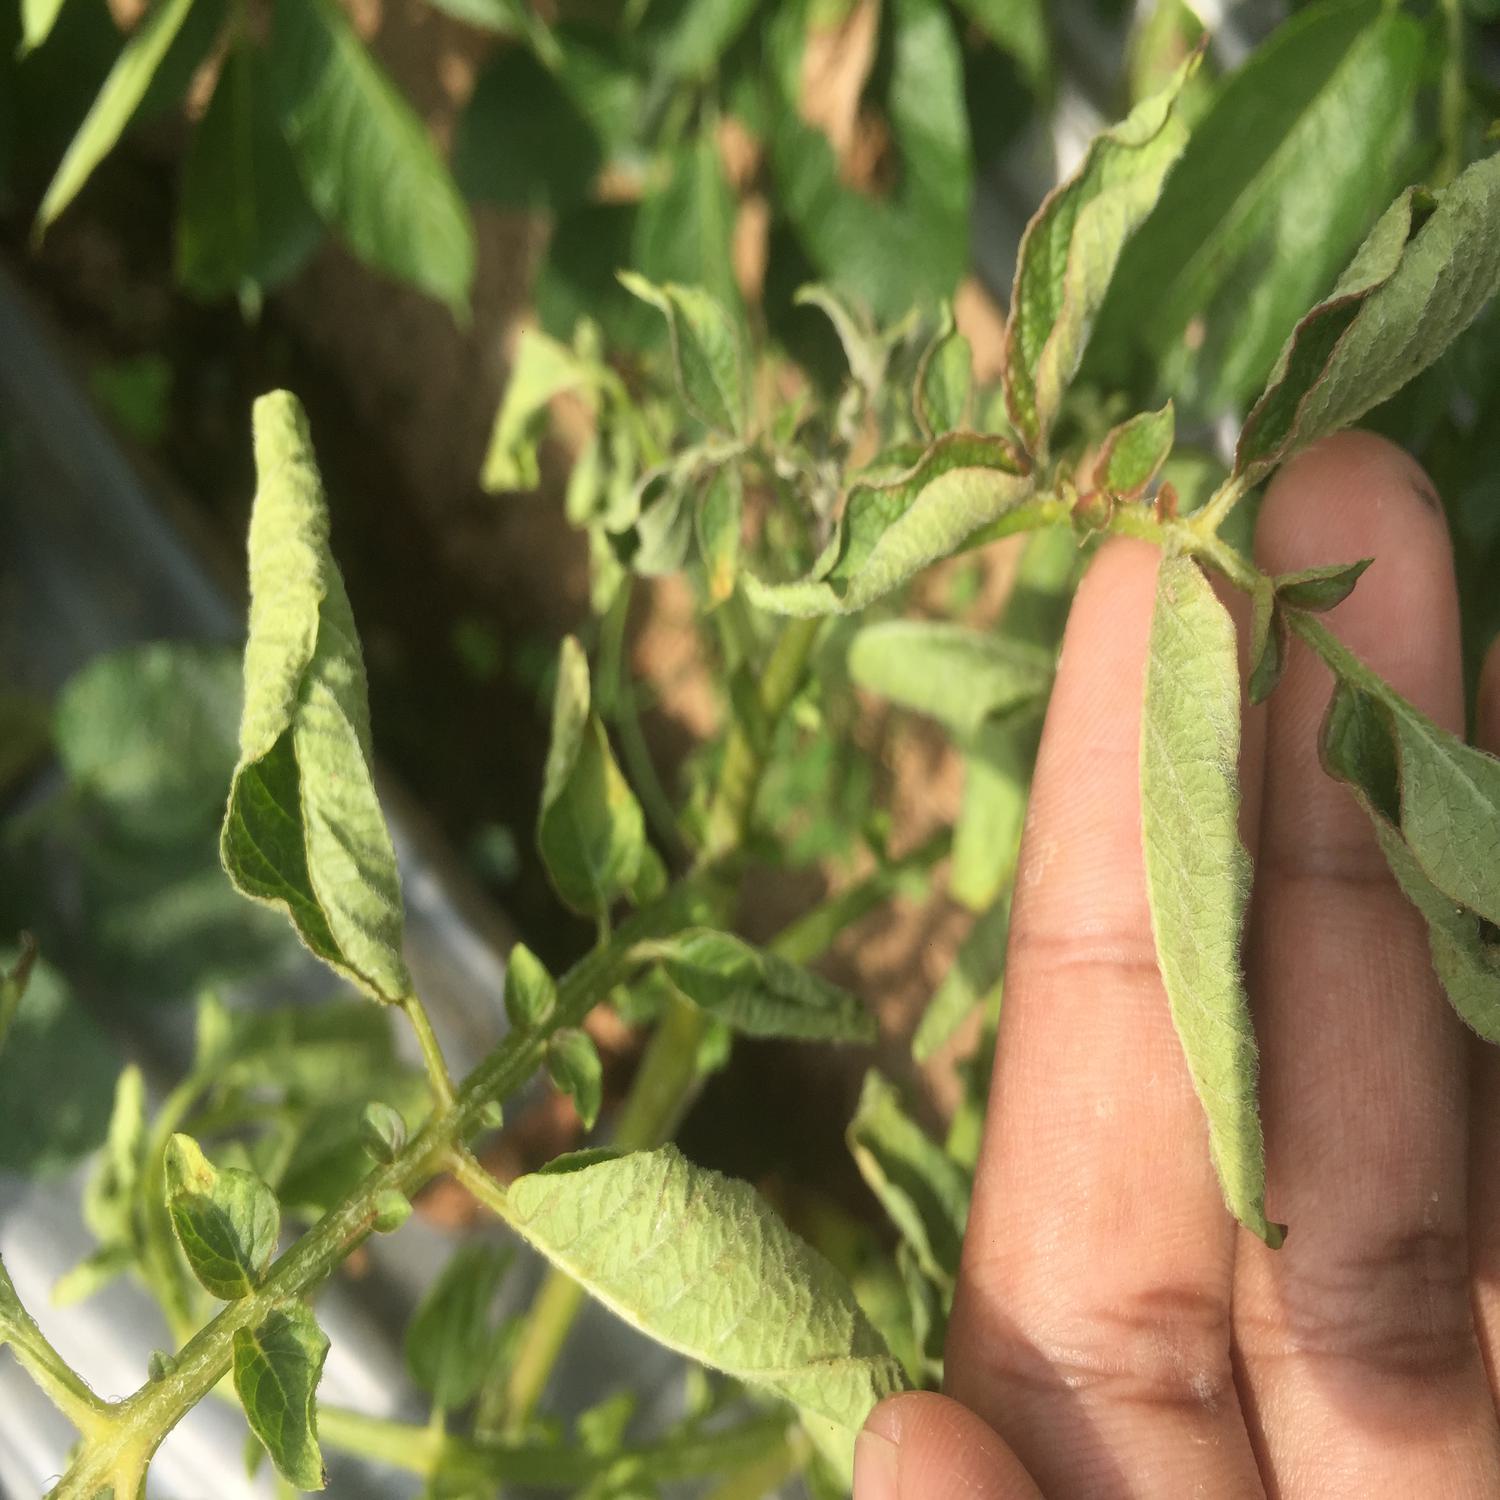
Label: Bacteria